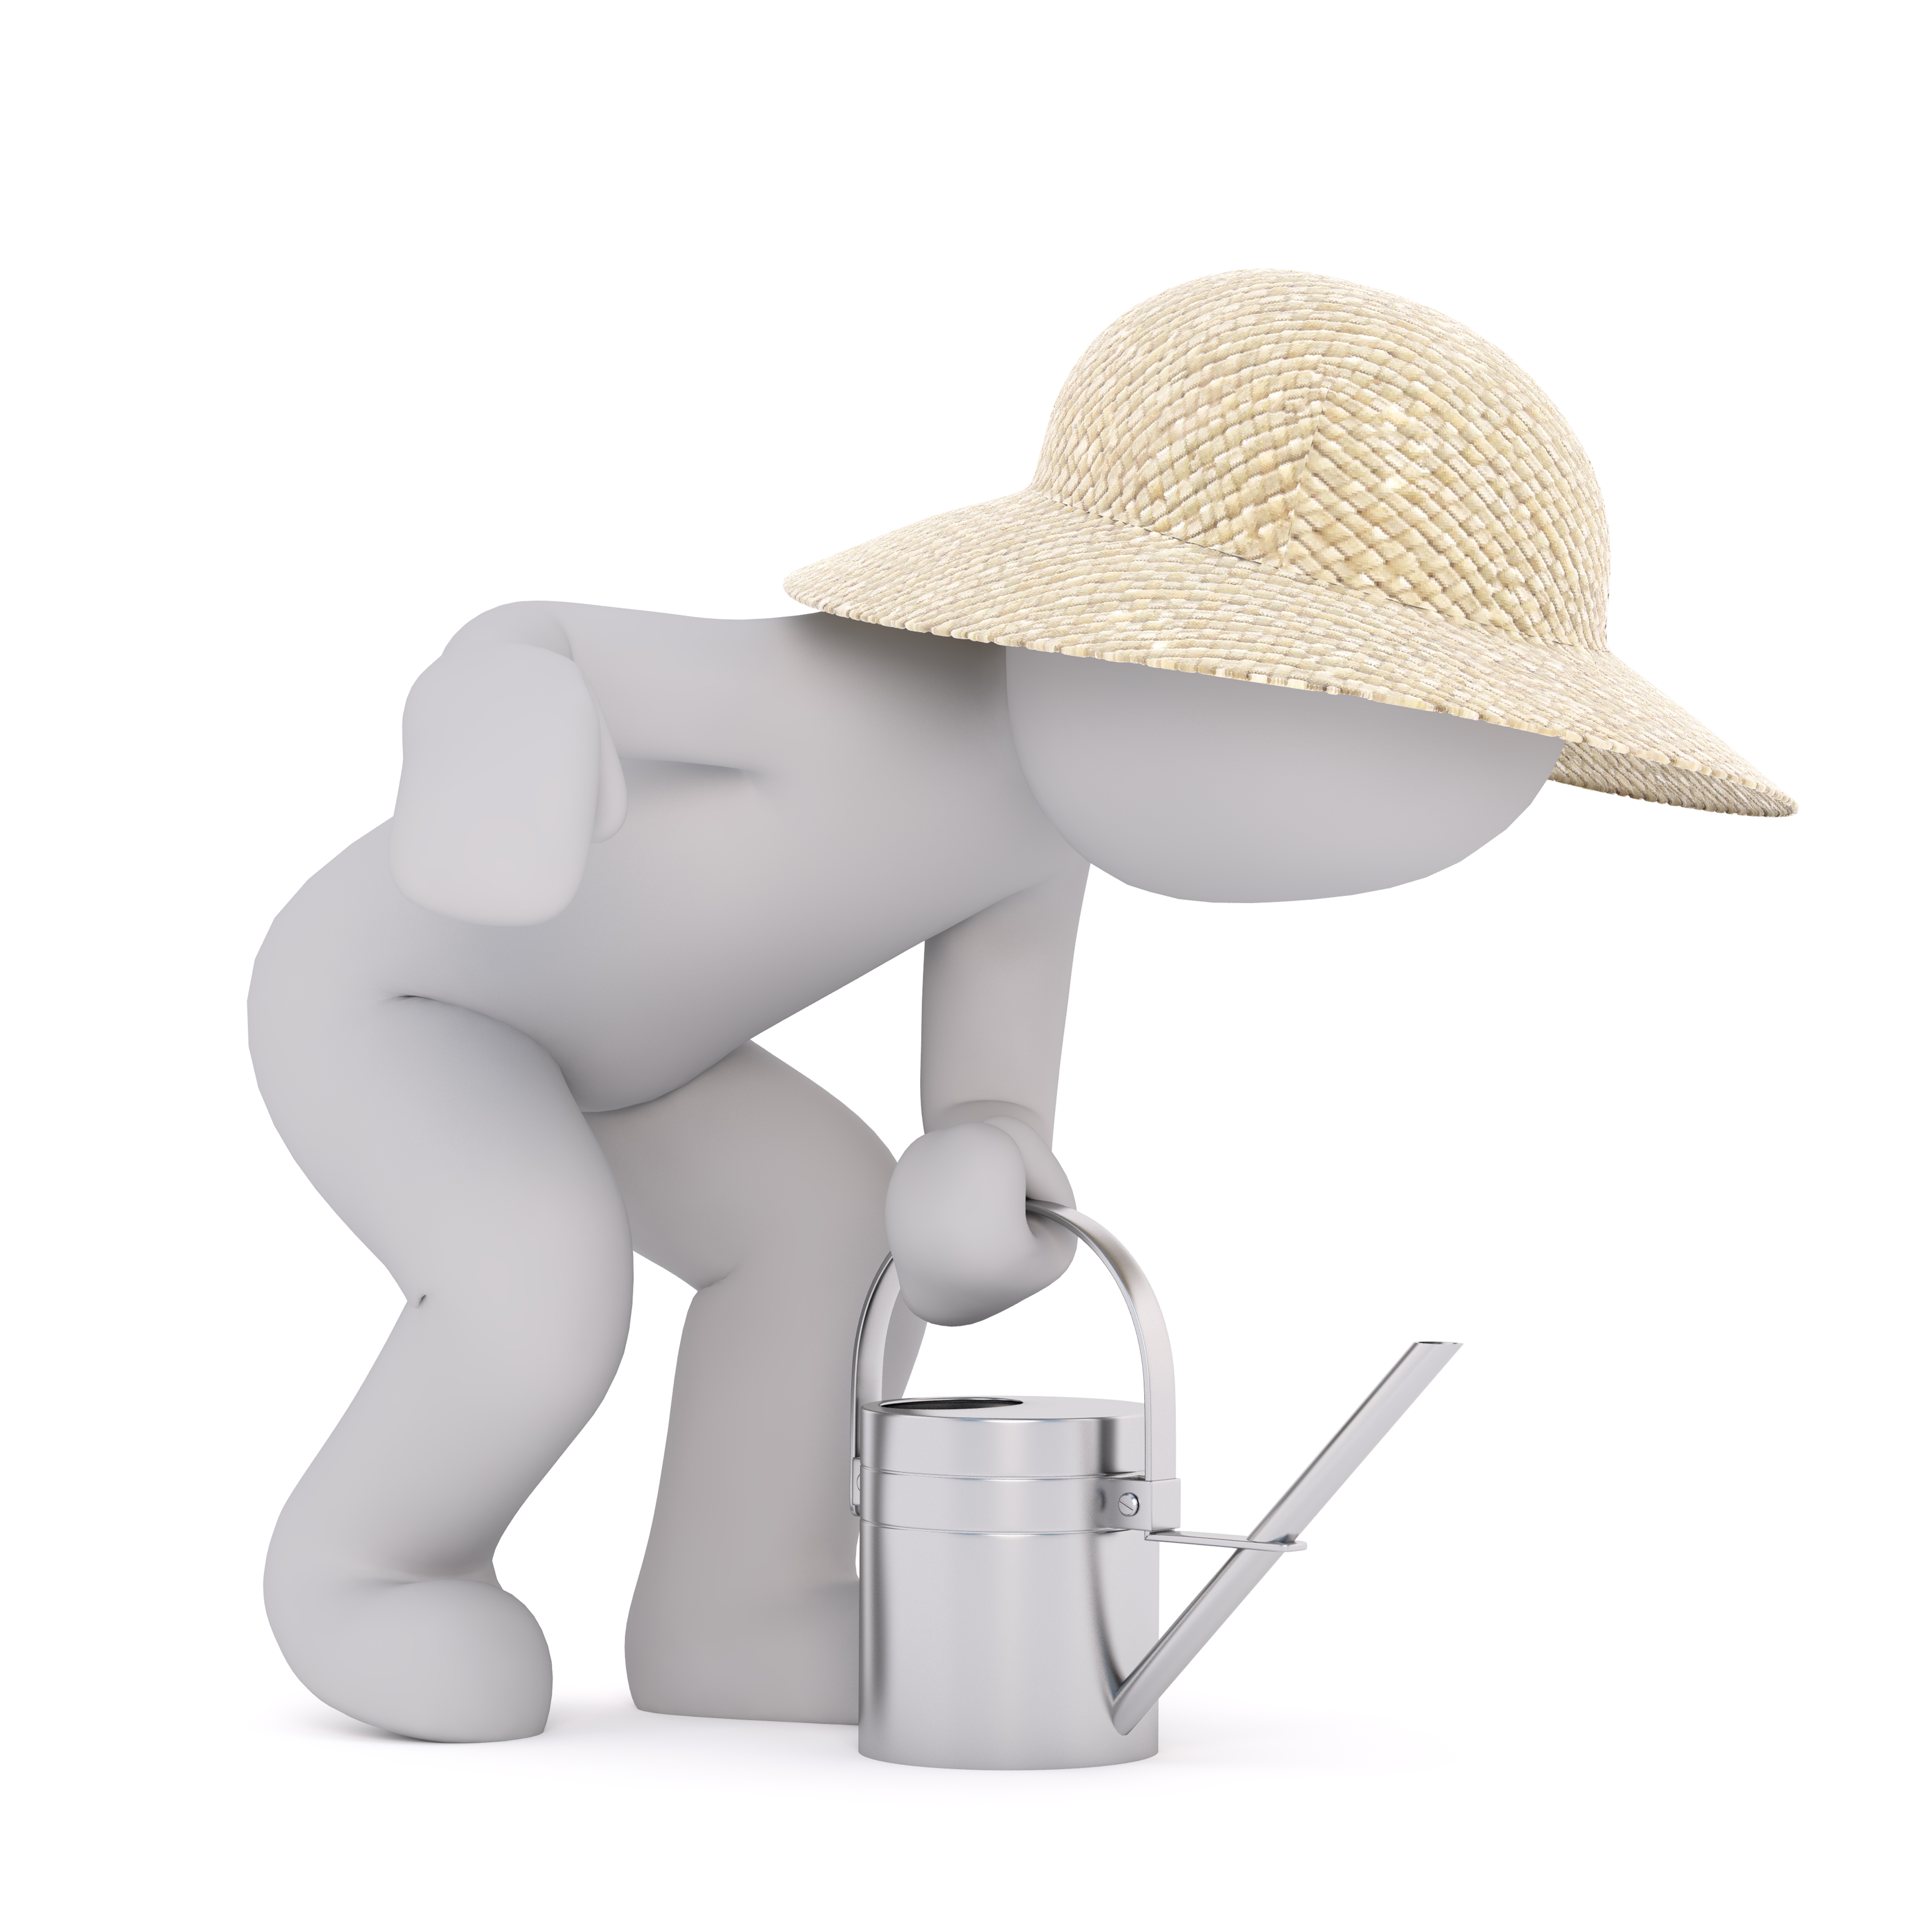
white, isolated, model, hat, clothing, flowers, product, cap, 3d, bouquet of flowers, males, cartoon, white male, 3d model, full body, free image, watering can, fashion accessory, 3d man, 3d men